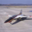
Label: airplane